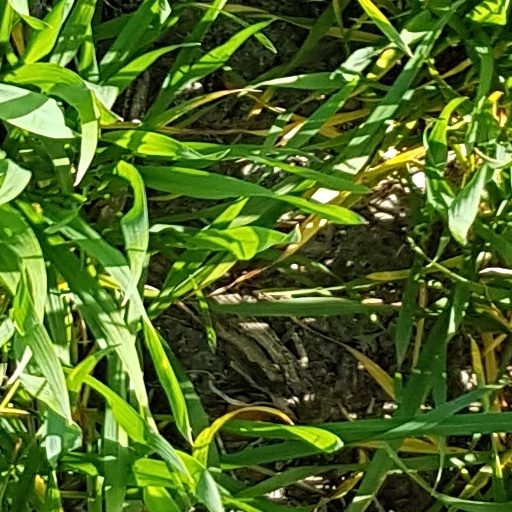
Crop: wheat